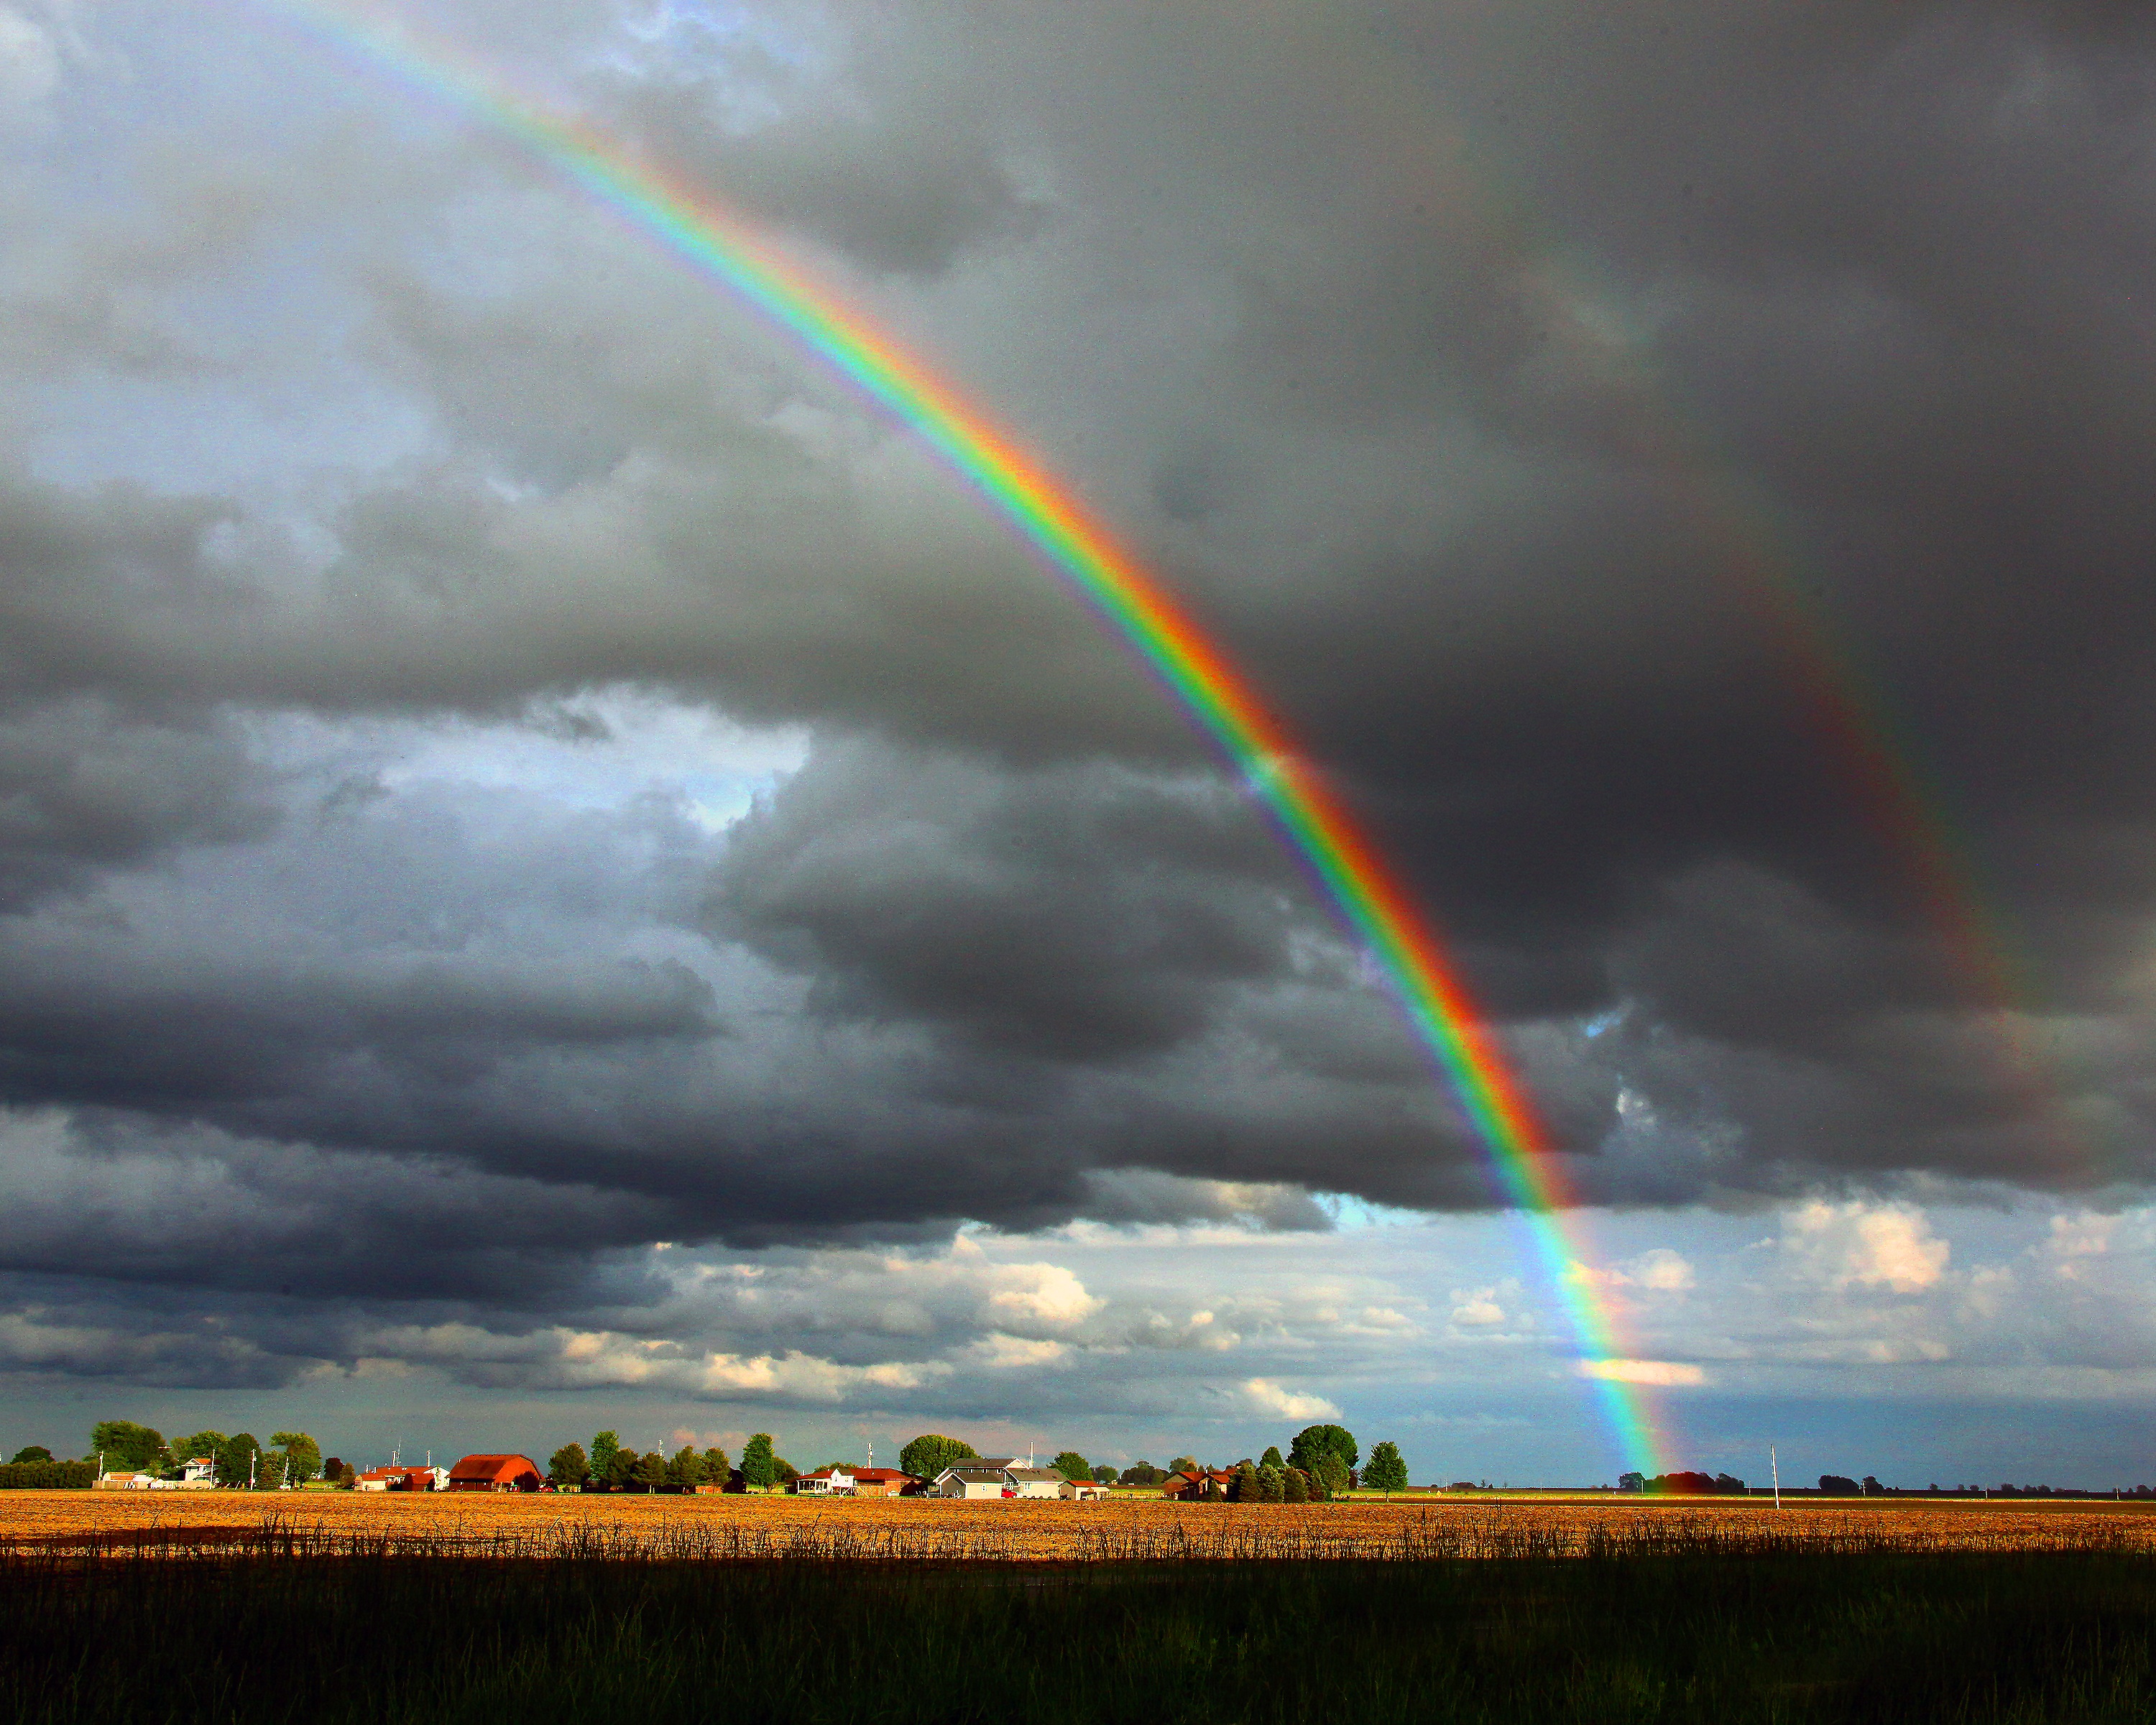
cloud, sky, atmosphere, weather, cumulus, rainbow, phenomenon, meteorological phenomenon